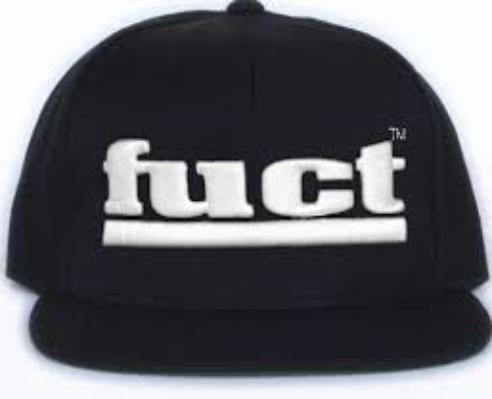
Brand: FUCT
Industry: Clothes